Ernest Guglielminetti

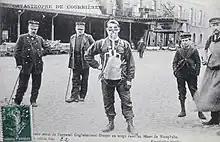
Courrières mine disaster - Rescuer equipped with Guglielminetti-Drager breathing apparatus

Ernest Guglielminetti (born 23 November 1862, Brig-Glis; died 20 February 1943, Geneva) was a Swiss medical doctor.